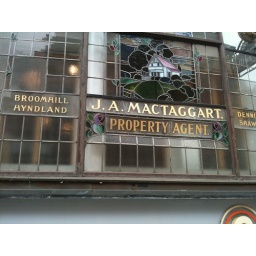
Stained glass window in office on Bath Street